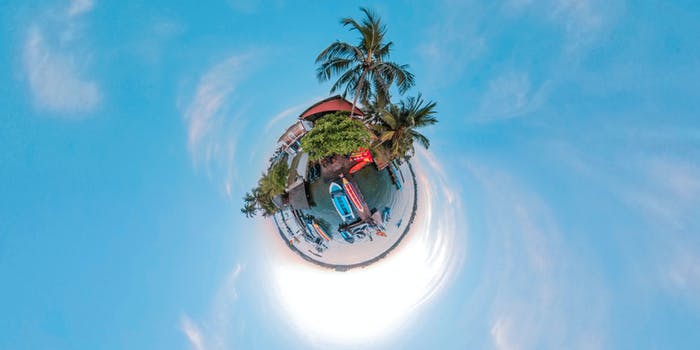
Label: No Watermark